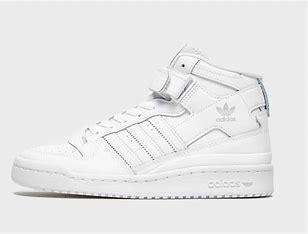
Brand: Adidas
Model: Forum Mid